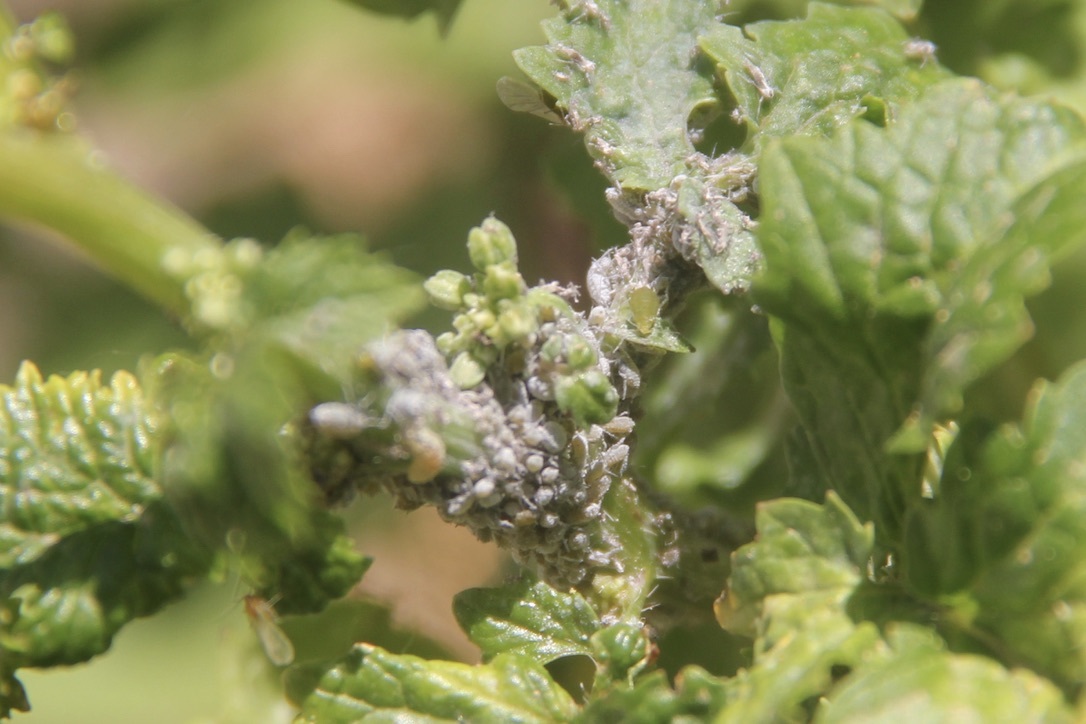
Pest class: cabbage_aphid